Longines

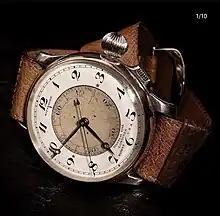
Longines Seconds Setting Watch. Sidereal Time ref 4356

In 1983, Longines' owner ASUAG merged with SSIH (which owned Omega SA) to form the "Société Suisse de Microélectronique et d'Horlogerie" (SMH). SMH became The Swatch Group in 1988, and Longines continued without R&D and production activities of its own. In the 1990's, Swatch differentiated and repositioned its various brands in order to better compete in all market segments, with Omega becoming the high-end brand intended to compete with Rolex and Cartier, while Longines was positioned in a less-expensive segment, its watches redesigned as objects of elegance and classicism, emphasizing the historical tradition of manufacture, as opposed to the craft of watchmaking. In 2019, Longines licensed its name and branding to Marcolin for a collection of men's and women's optical frames and sunglasses.